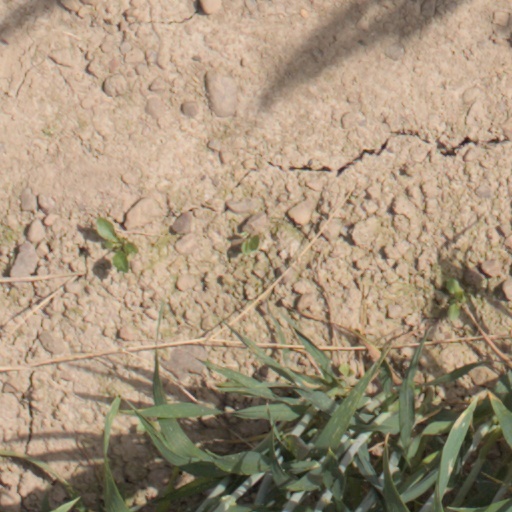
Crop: wheat